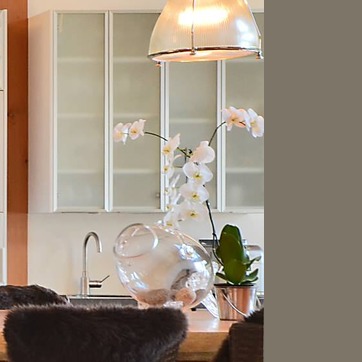
Material: foliage